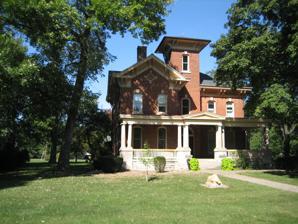
Building: Thomas A. Beach House
Country: United States of America
Year built: 1872
Historic house in Illinois, United States United States historic place Thomas A. Beach House U.S. National Register of Historic Places Show map of Illinois Show map of the United States Location 402 E. Hickory St., Fairbury, Illinois Coordinates 40°44′59.5″N 88°30′29.1″W / 40.749861°N 88.508083°W / 40.749861; -88.508083 Area 1.5 acres (0.61 ha) Built 1872 Architect Thomas A. Beach (builder), T.D. George ( mason ) Architectural style Italianate NRHP reference No. 83000324 Added to NRHP July 28, 1983 The Thomas A. Beach House is a historic home located in Fairbury, Illinois , United States. Built in 1872, it is a fine example of Italianate architecture, and has been compared with a building considered a landmark example of the style. The house was added to the U.S. National Register of Historic Places in 1983. History The Thomas A. Beach House was built by Thomas A. Beach in 1872, and he lived in it until he died in 1911. The front half of the house was completed in 1872, the back half of the house in 1886 and a front porch was added c. 1900. Following Beach's death the house was occupied by his granddaughter, Alma Lewis James, a local author and historian. The house remained in the Beach family until 1981. Architecture The Thomas A. Beach House is a two-story brick structure with a basement and central tower. It is a particularly fine example of Italianate architecture and has a number of elements that are hallmark of the style. Besides the central tower, its double bracketed eaves , large overhang at the gutter line, and its long slender windows all exemplify the Italianate style. The home's physical appearance is very similar to its original appearance; besides a garage added to the property's rear in 1951, there have been no major alterations since the original spate of construction. The Beach House is similar to both the Morse-Libby House in Portland, Maine and the Fugate House in Fairbury. The Fugate House was constructed using the same mason as the Beach House, T.D. George. Architectural and historic significance A large plaque explains that the house's historic and architectural importance led to its National Register of Historic Places listing As a fine example of Italianate architecture, the Beach House has drawn comparison with what is considered to be a landmark example of the style: the Morse-Libby House. The house also displays some significant construction techniques, such as its triple-thick brick walls with airspaces between them for insulation. The Beach family was important socially and made a number of important political and economic contributions to the history of Fairbury, giving the house local historic significance. Thomas Beach was a local banker and was active in municipal and school government. His granddaughter, Alma Lewis James, wrote several genealogical works and a history of Fairbury. The Thomas A. Beach House was added to the U.S. National Register of Historic Places on July 28, 1983, for its architectural importance as well as its importantance to Fairbury's history. See also Fairbury City Hall Paul W. Dillon Home Pinehill Inn References